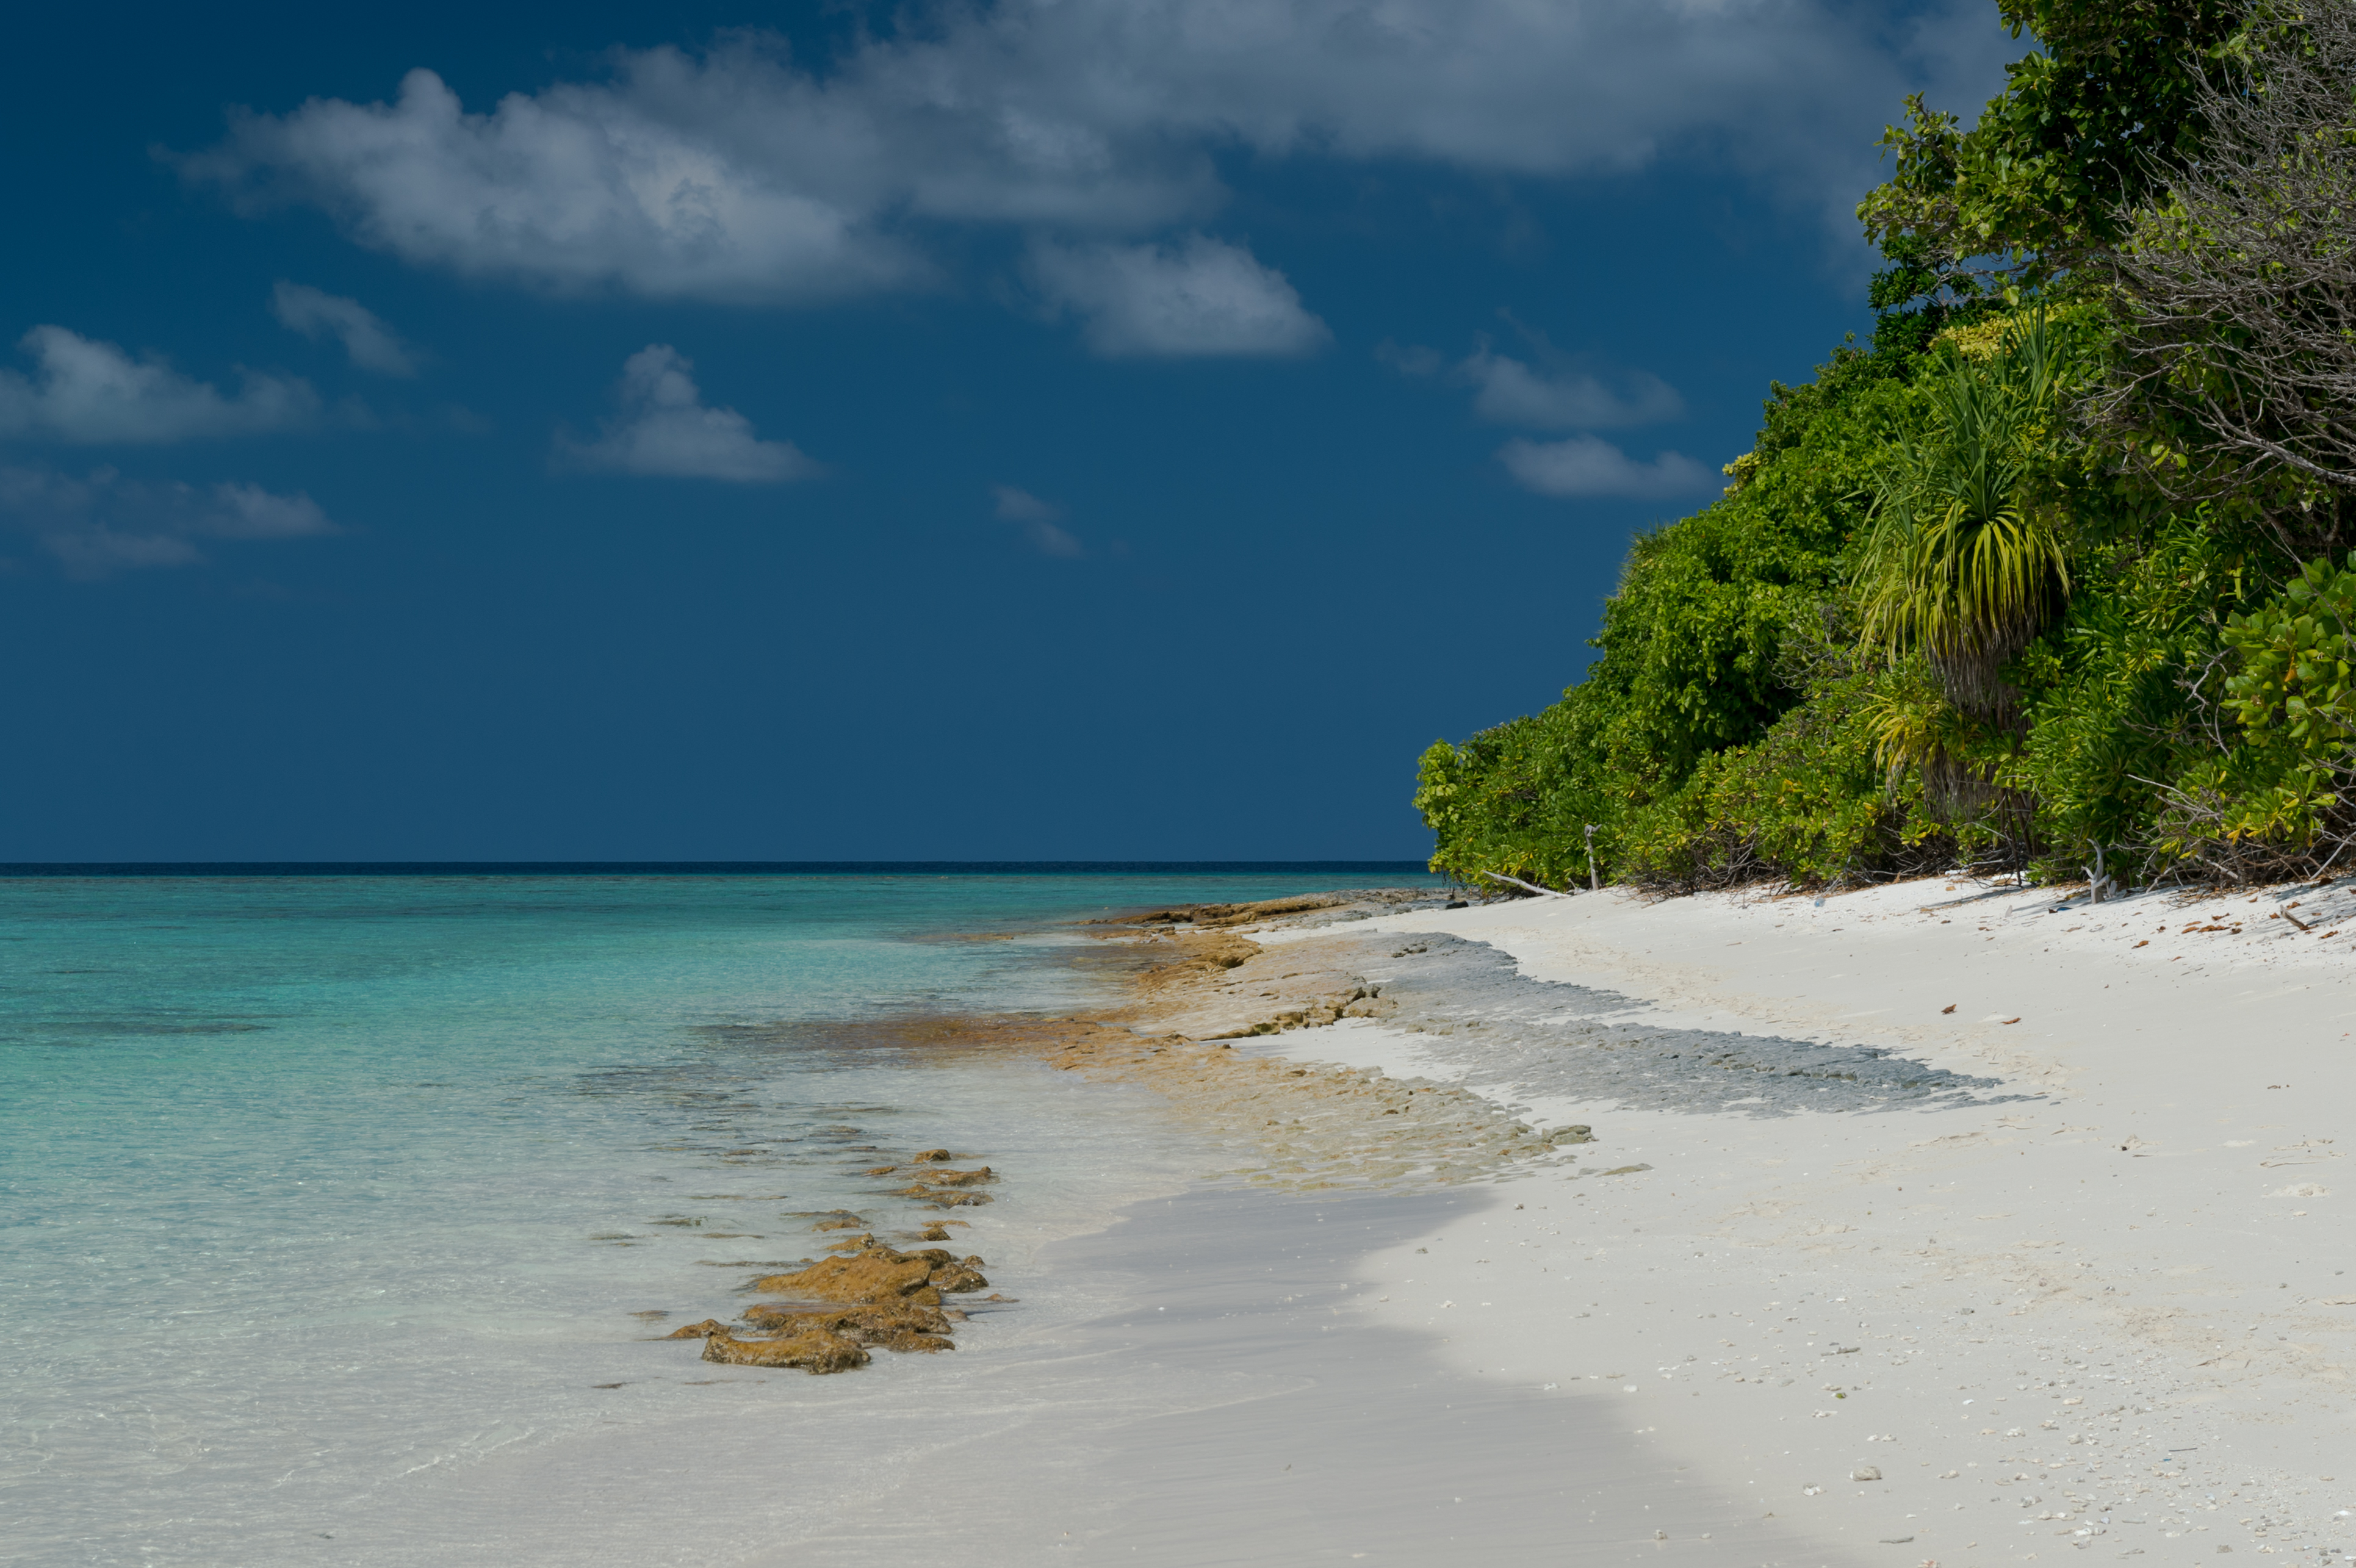
beach, sea, coast, sand, ocean, horizon, cloud, shore, wave, vacation, cove, bay, island, nikon, material, body of water, caribbean, tropics, cape, nikond4, d4, maldives, caproni, kendhoo, northprovince, landform, geographical feature, wind wave